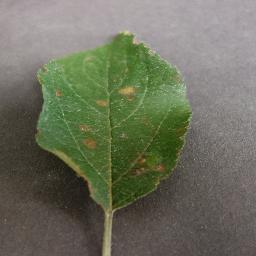
Label: Apple___Cedar_apple_rust